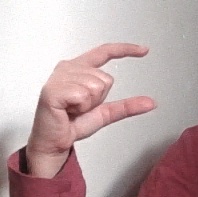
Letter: dal